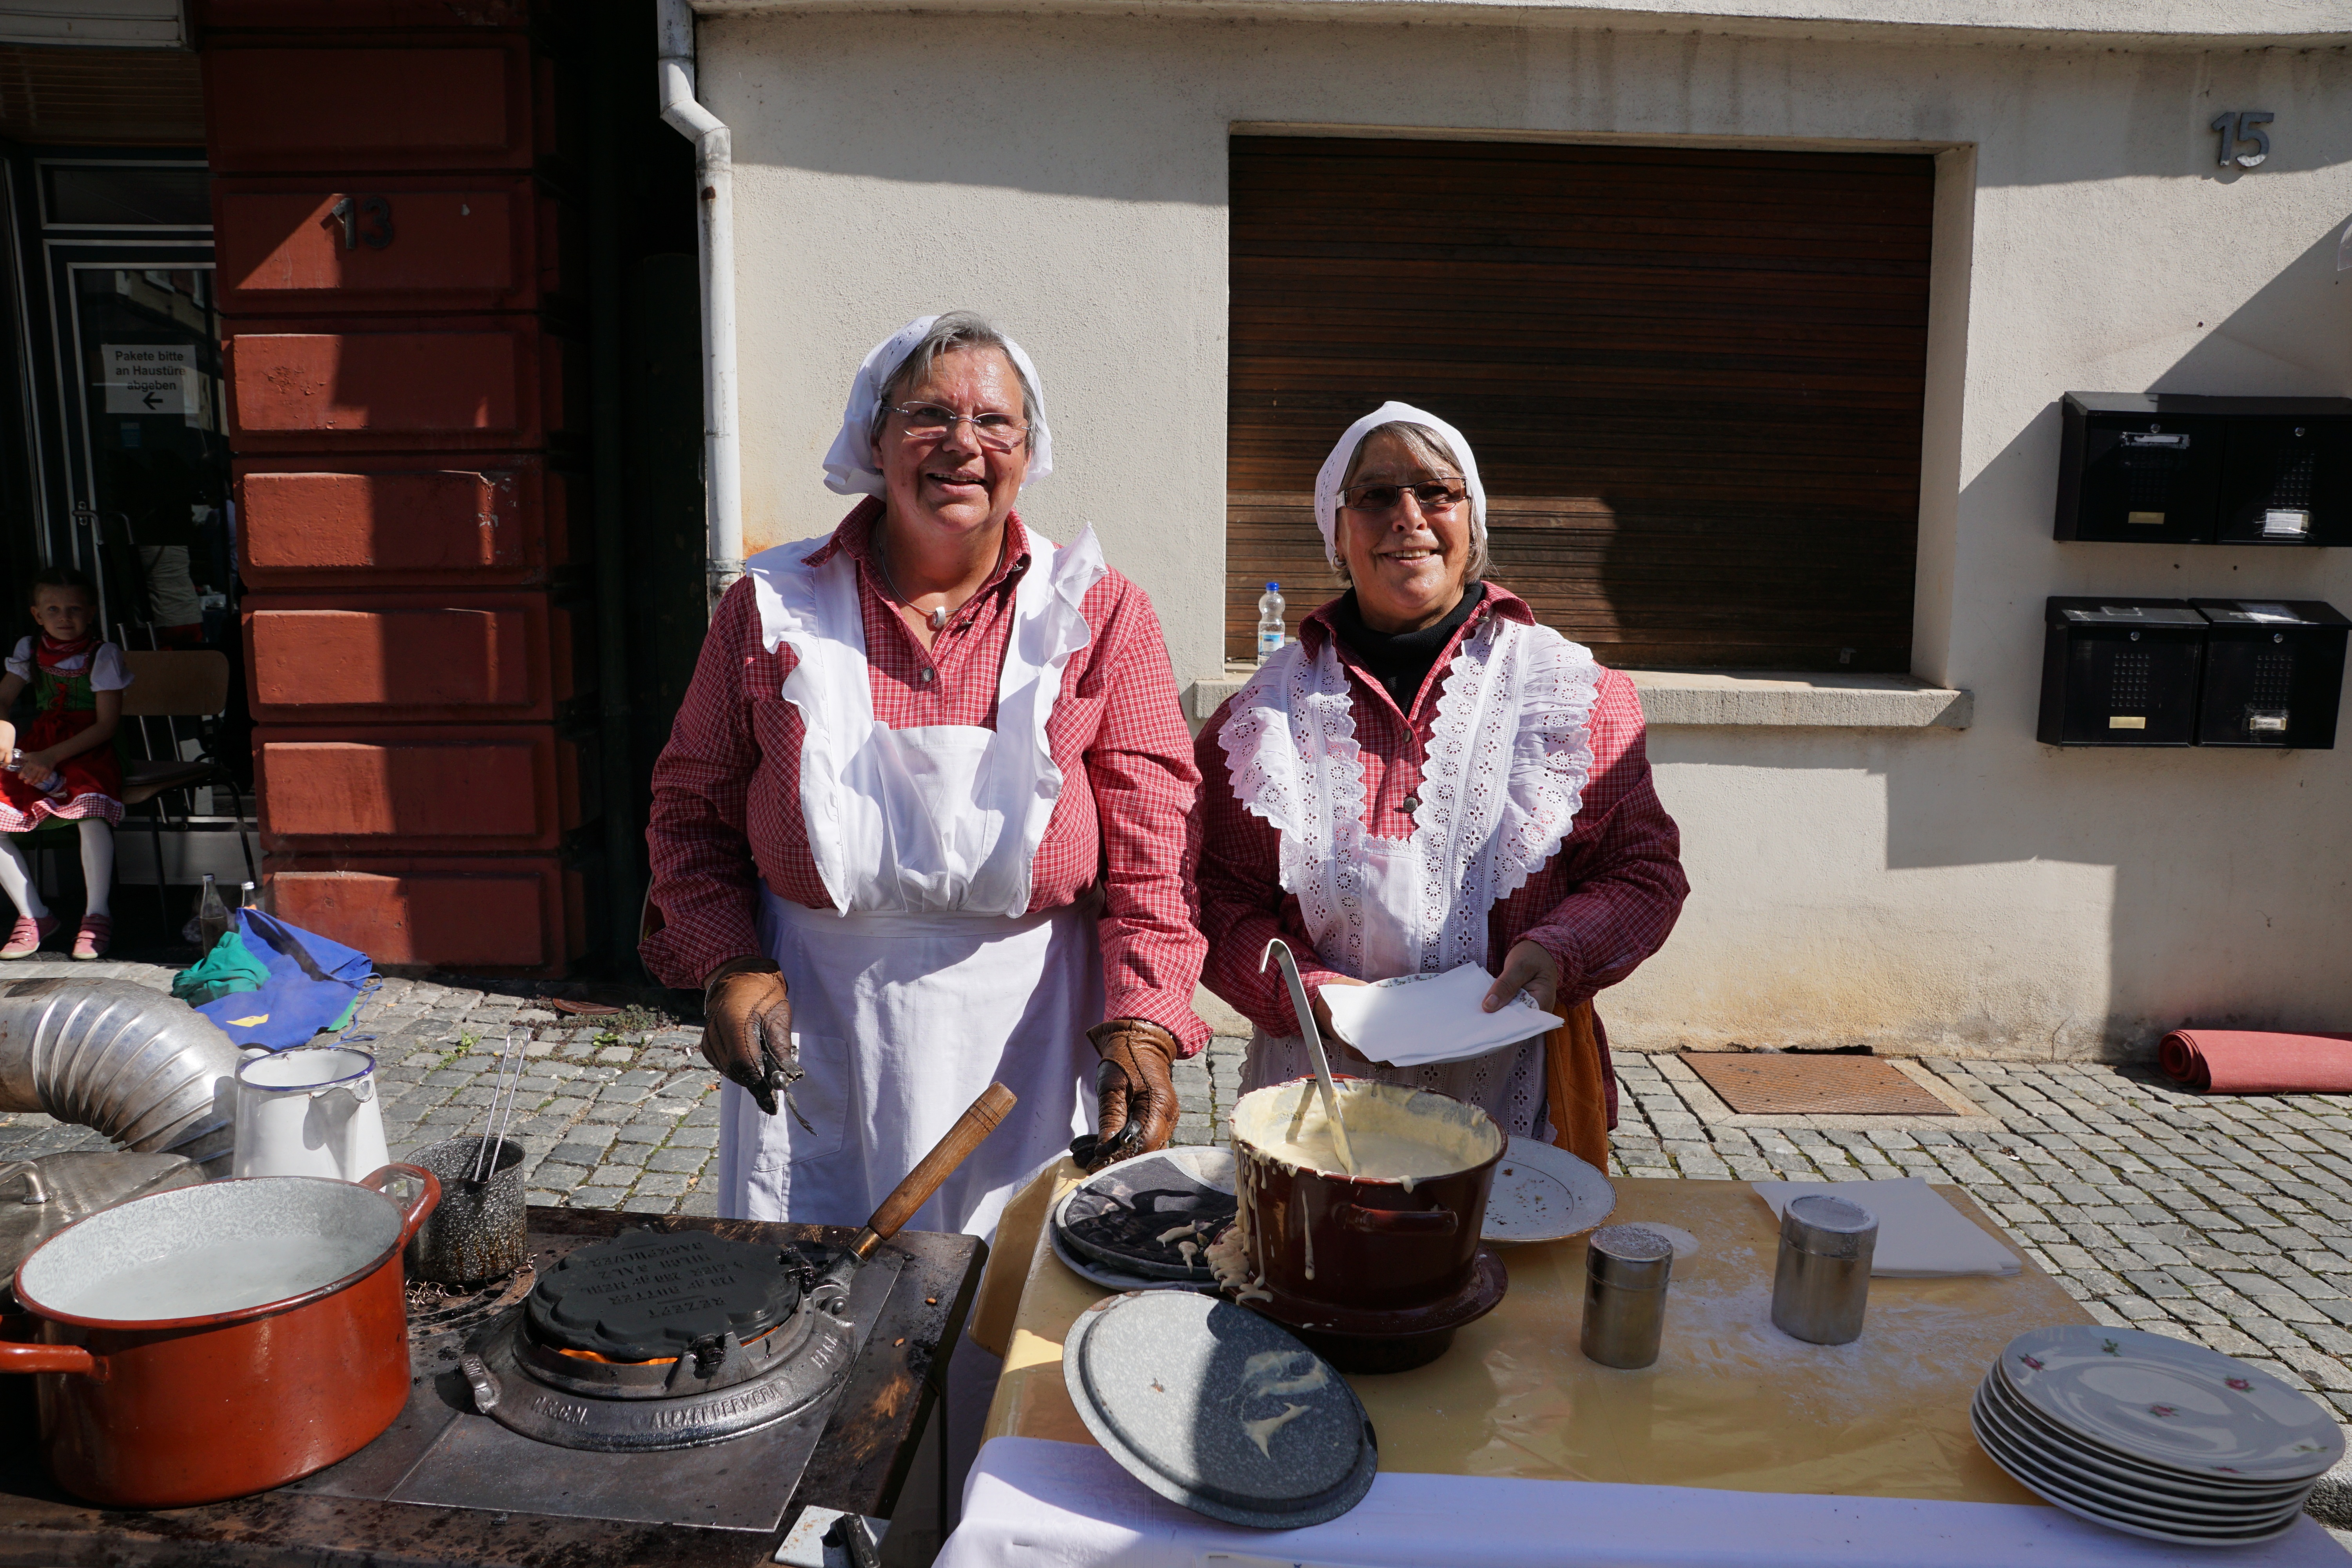
person, meal, market, eat, waffle, cook, women, out, creps, sense